1911 FA Cup final

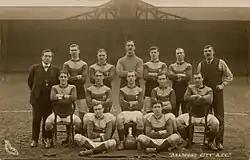
The winning Bradford City team

Newcastle were defending the cup they had won the year before by defeating Barnsley 2–0. They faced a Bradford City side who had earned their highest position in the league. Newcastle's preparations were upset by long-term injuries to England international centre-forward Albert Shepherd and Peter McWilliam. Bradford's team showed just one surprise with Scottish centre-half Willie Gildea drafted in for just his 10th game for the club.